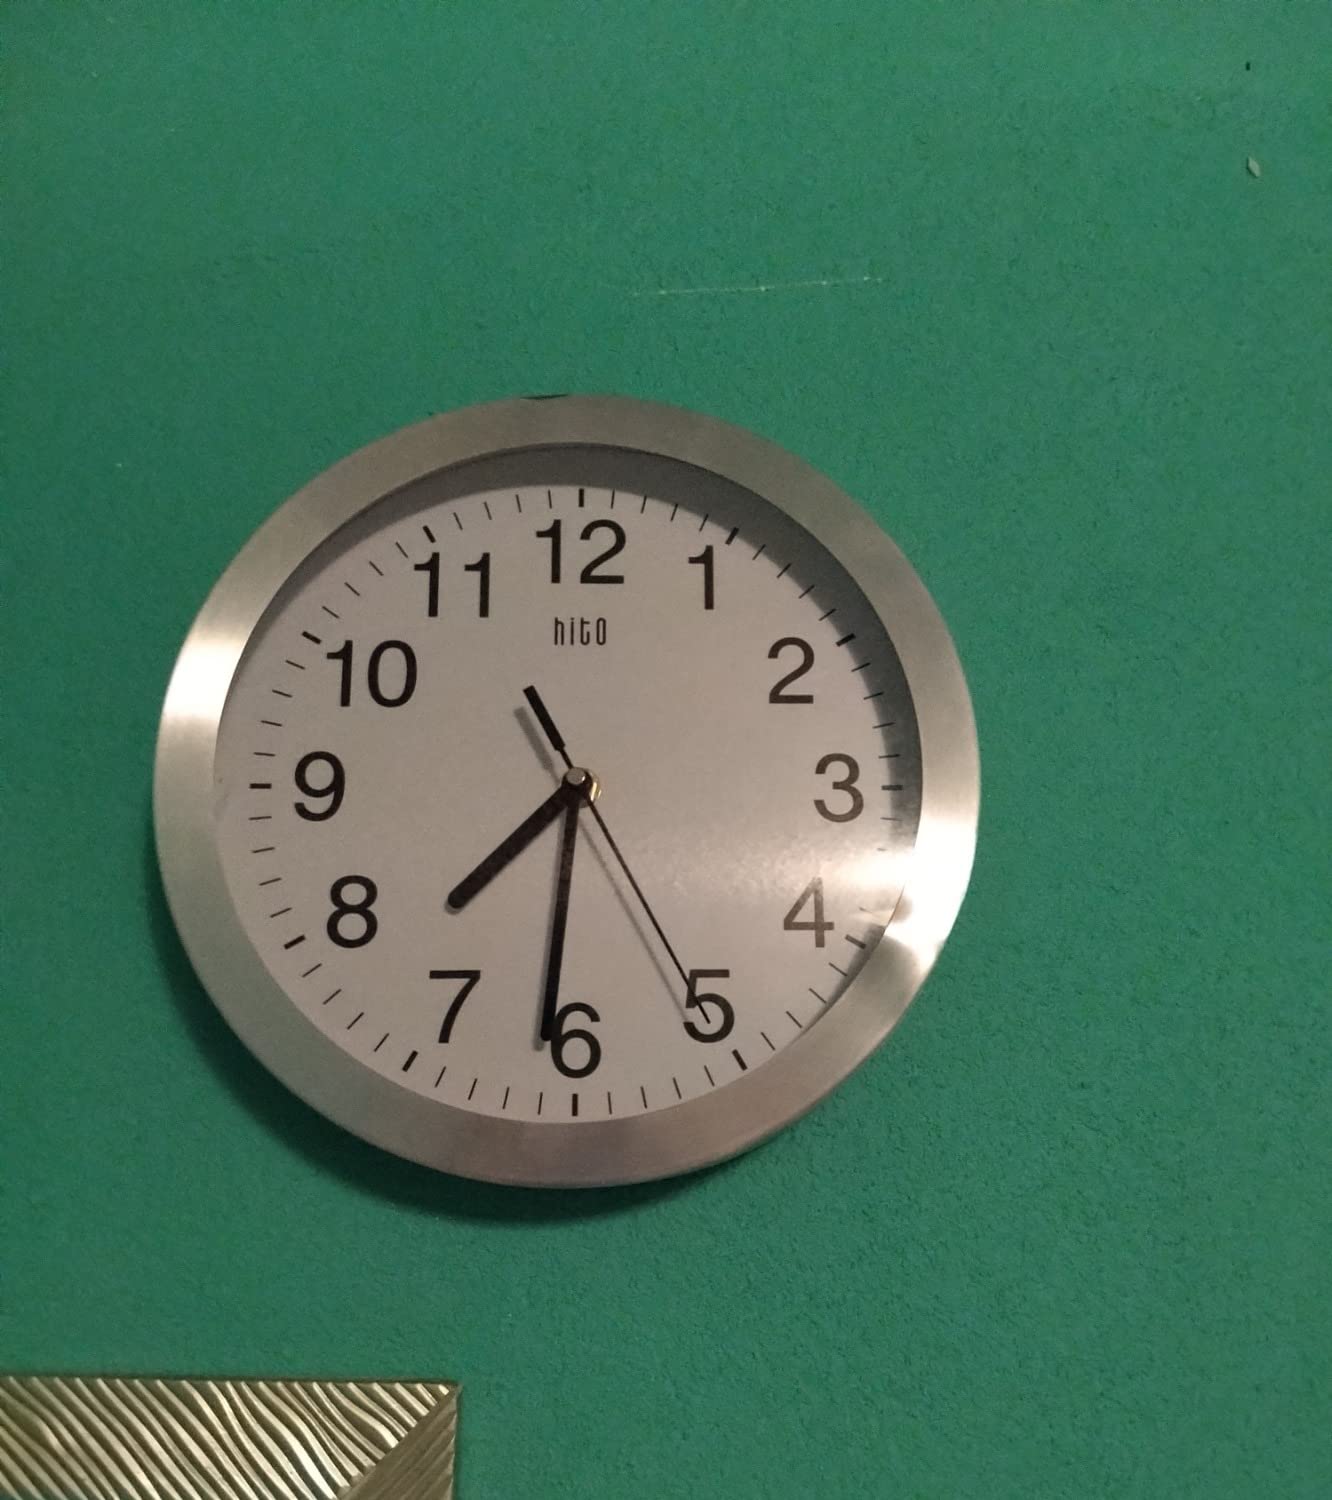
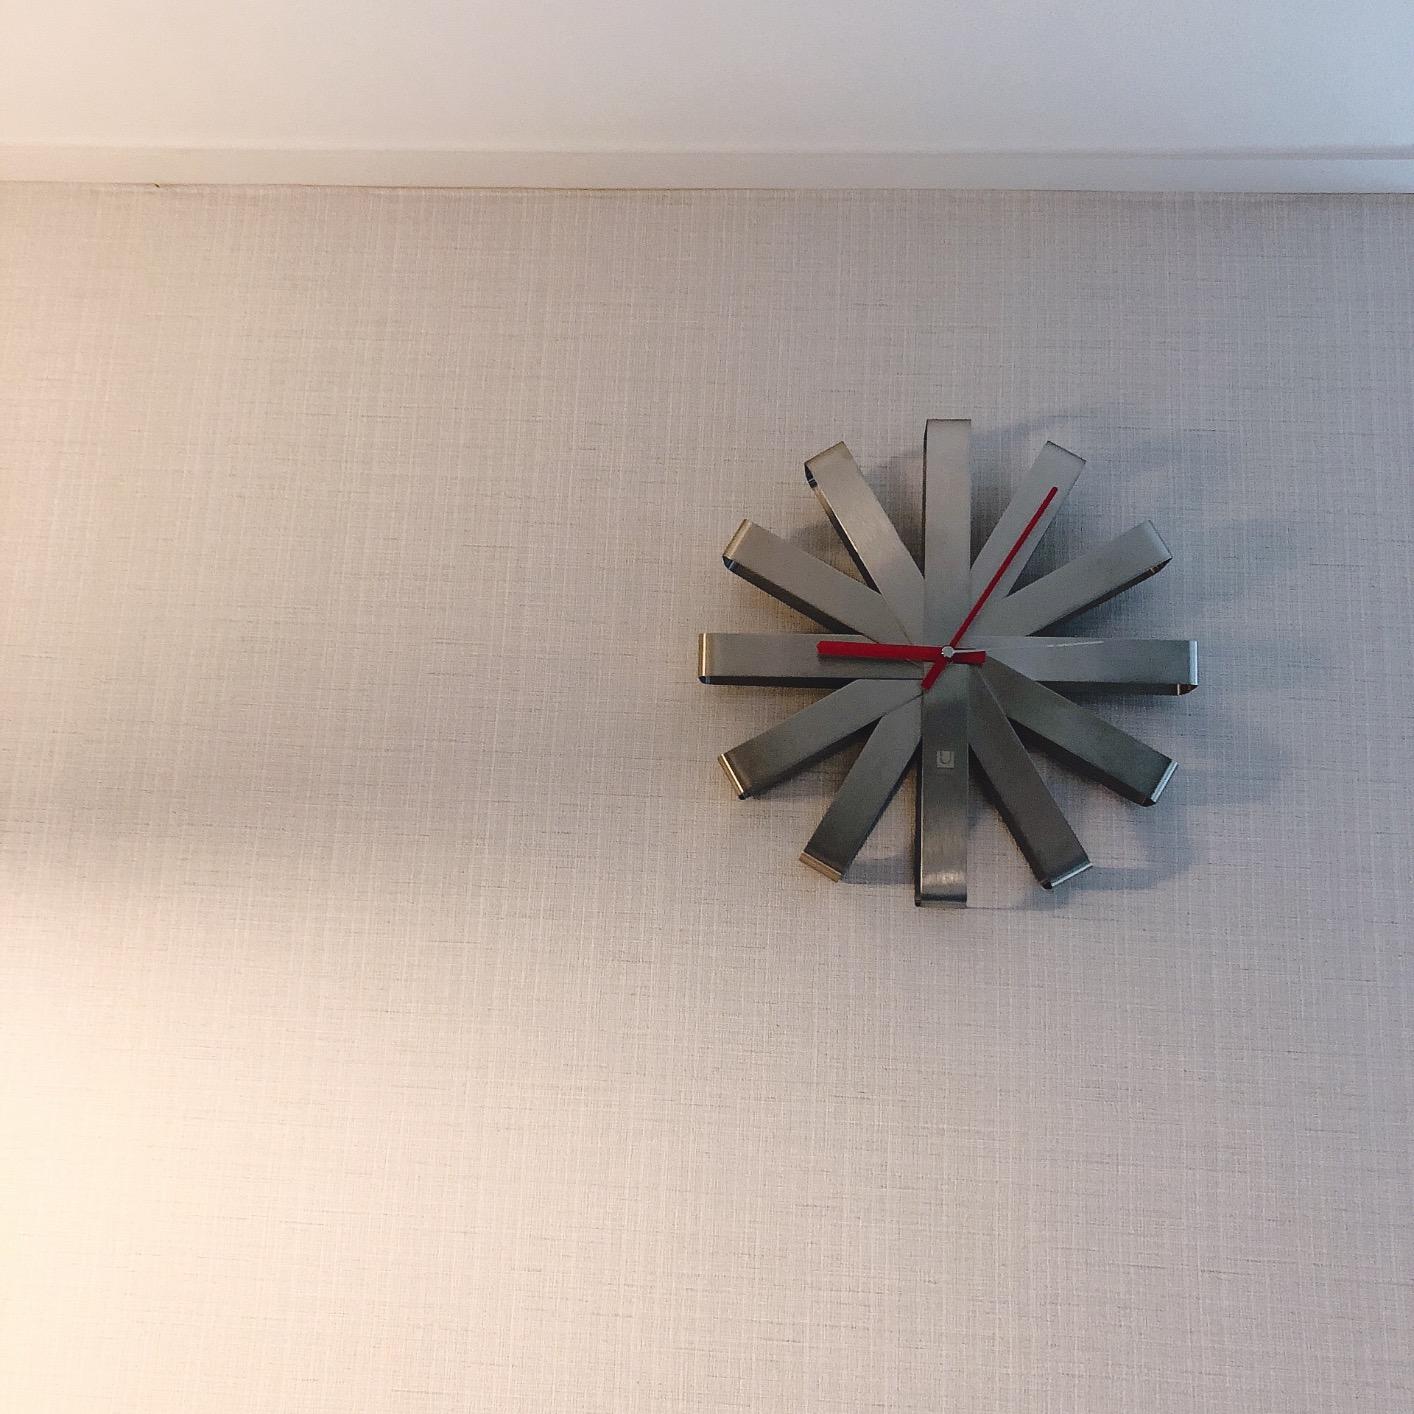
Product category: clock
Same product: no